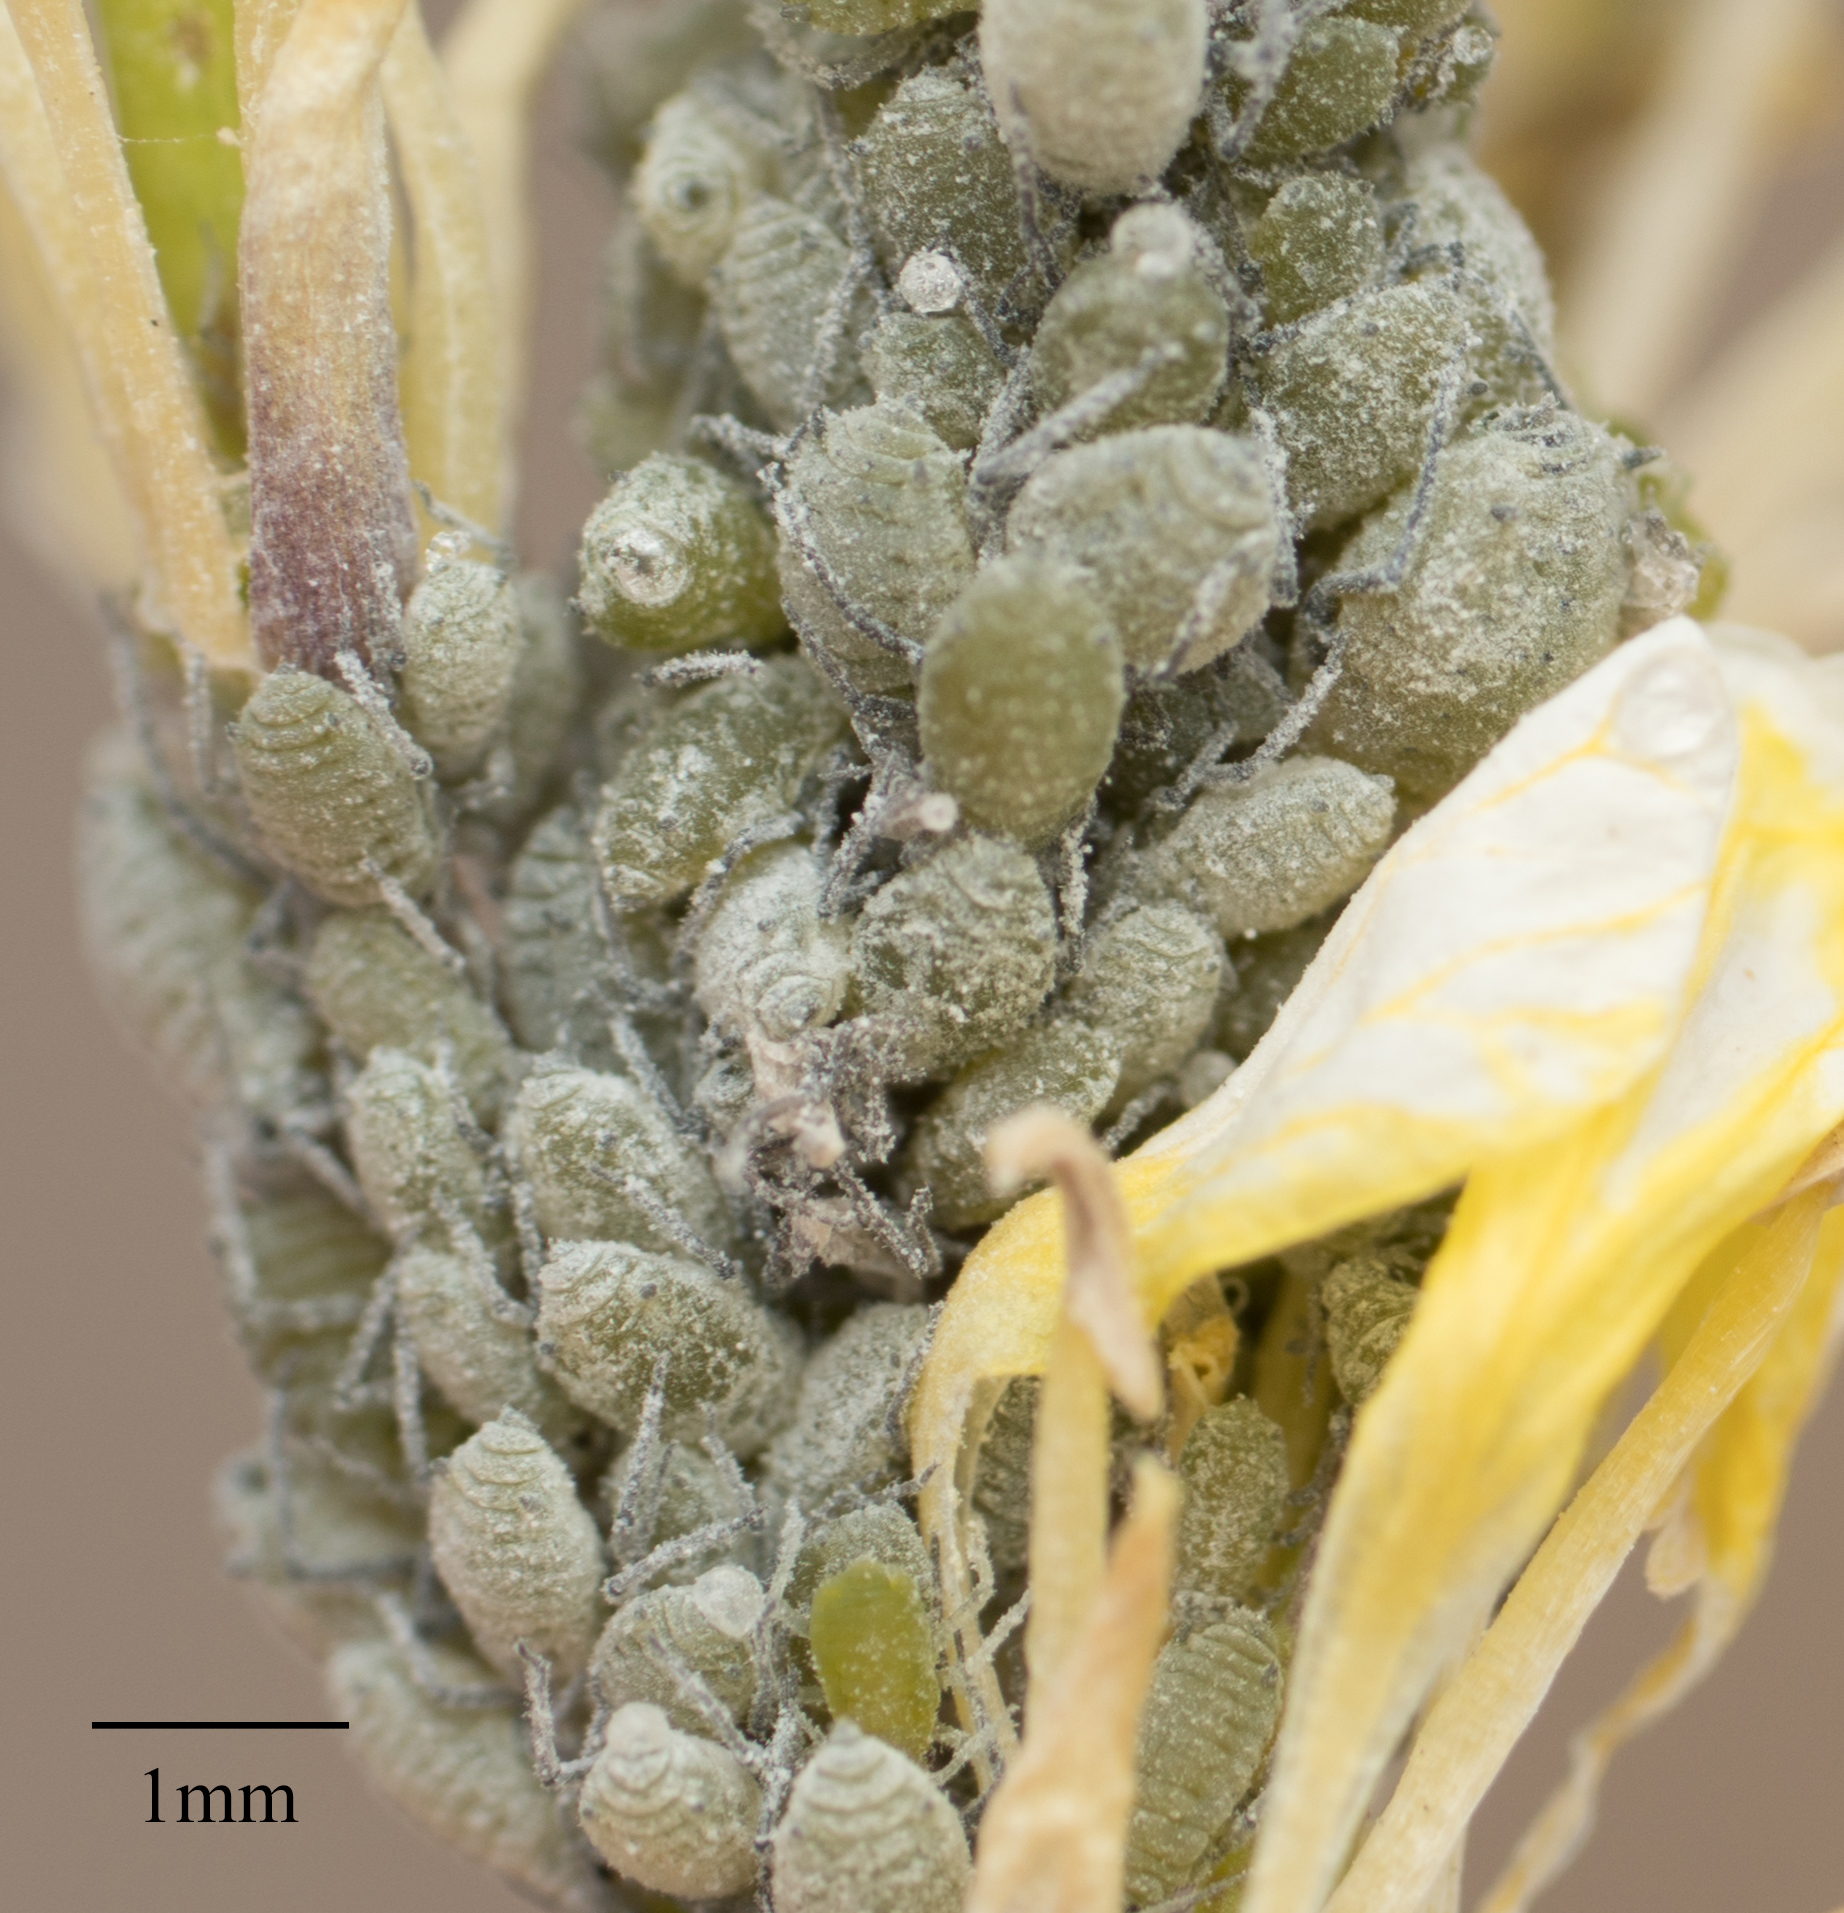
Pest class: cabbage_aphid